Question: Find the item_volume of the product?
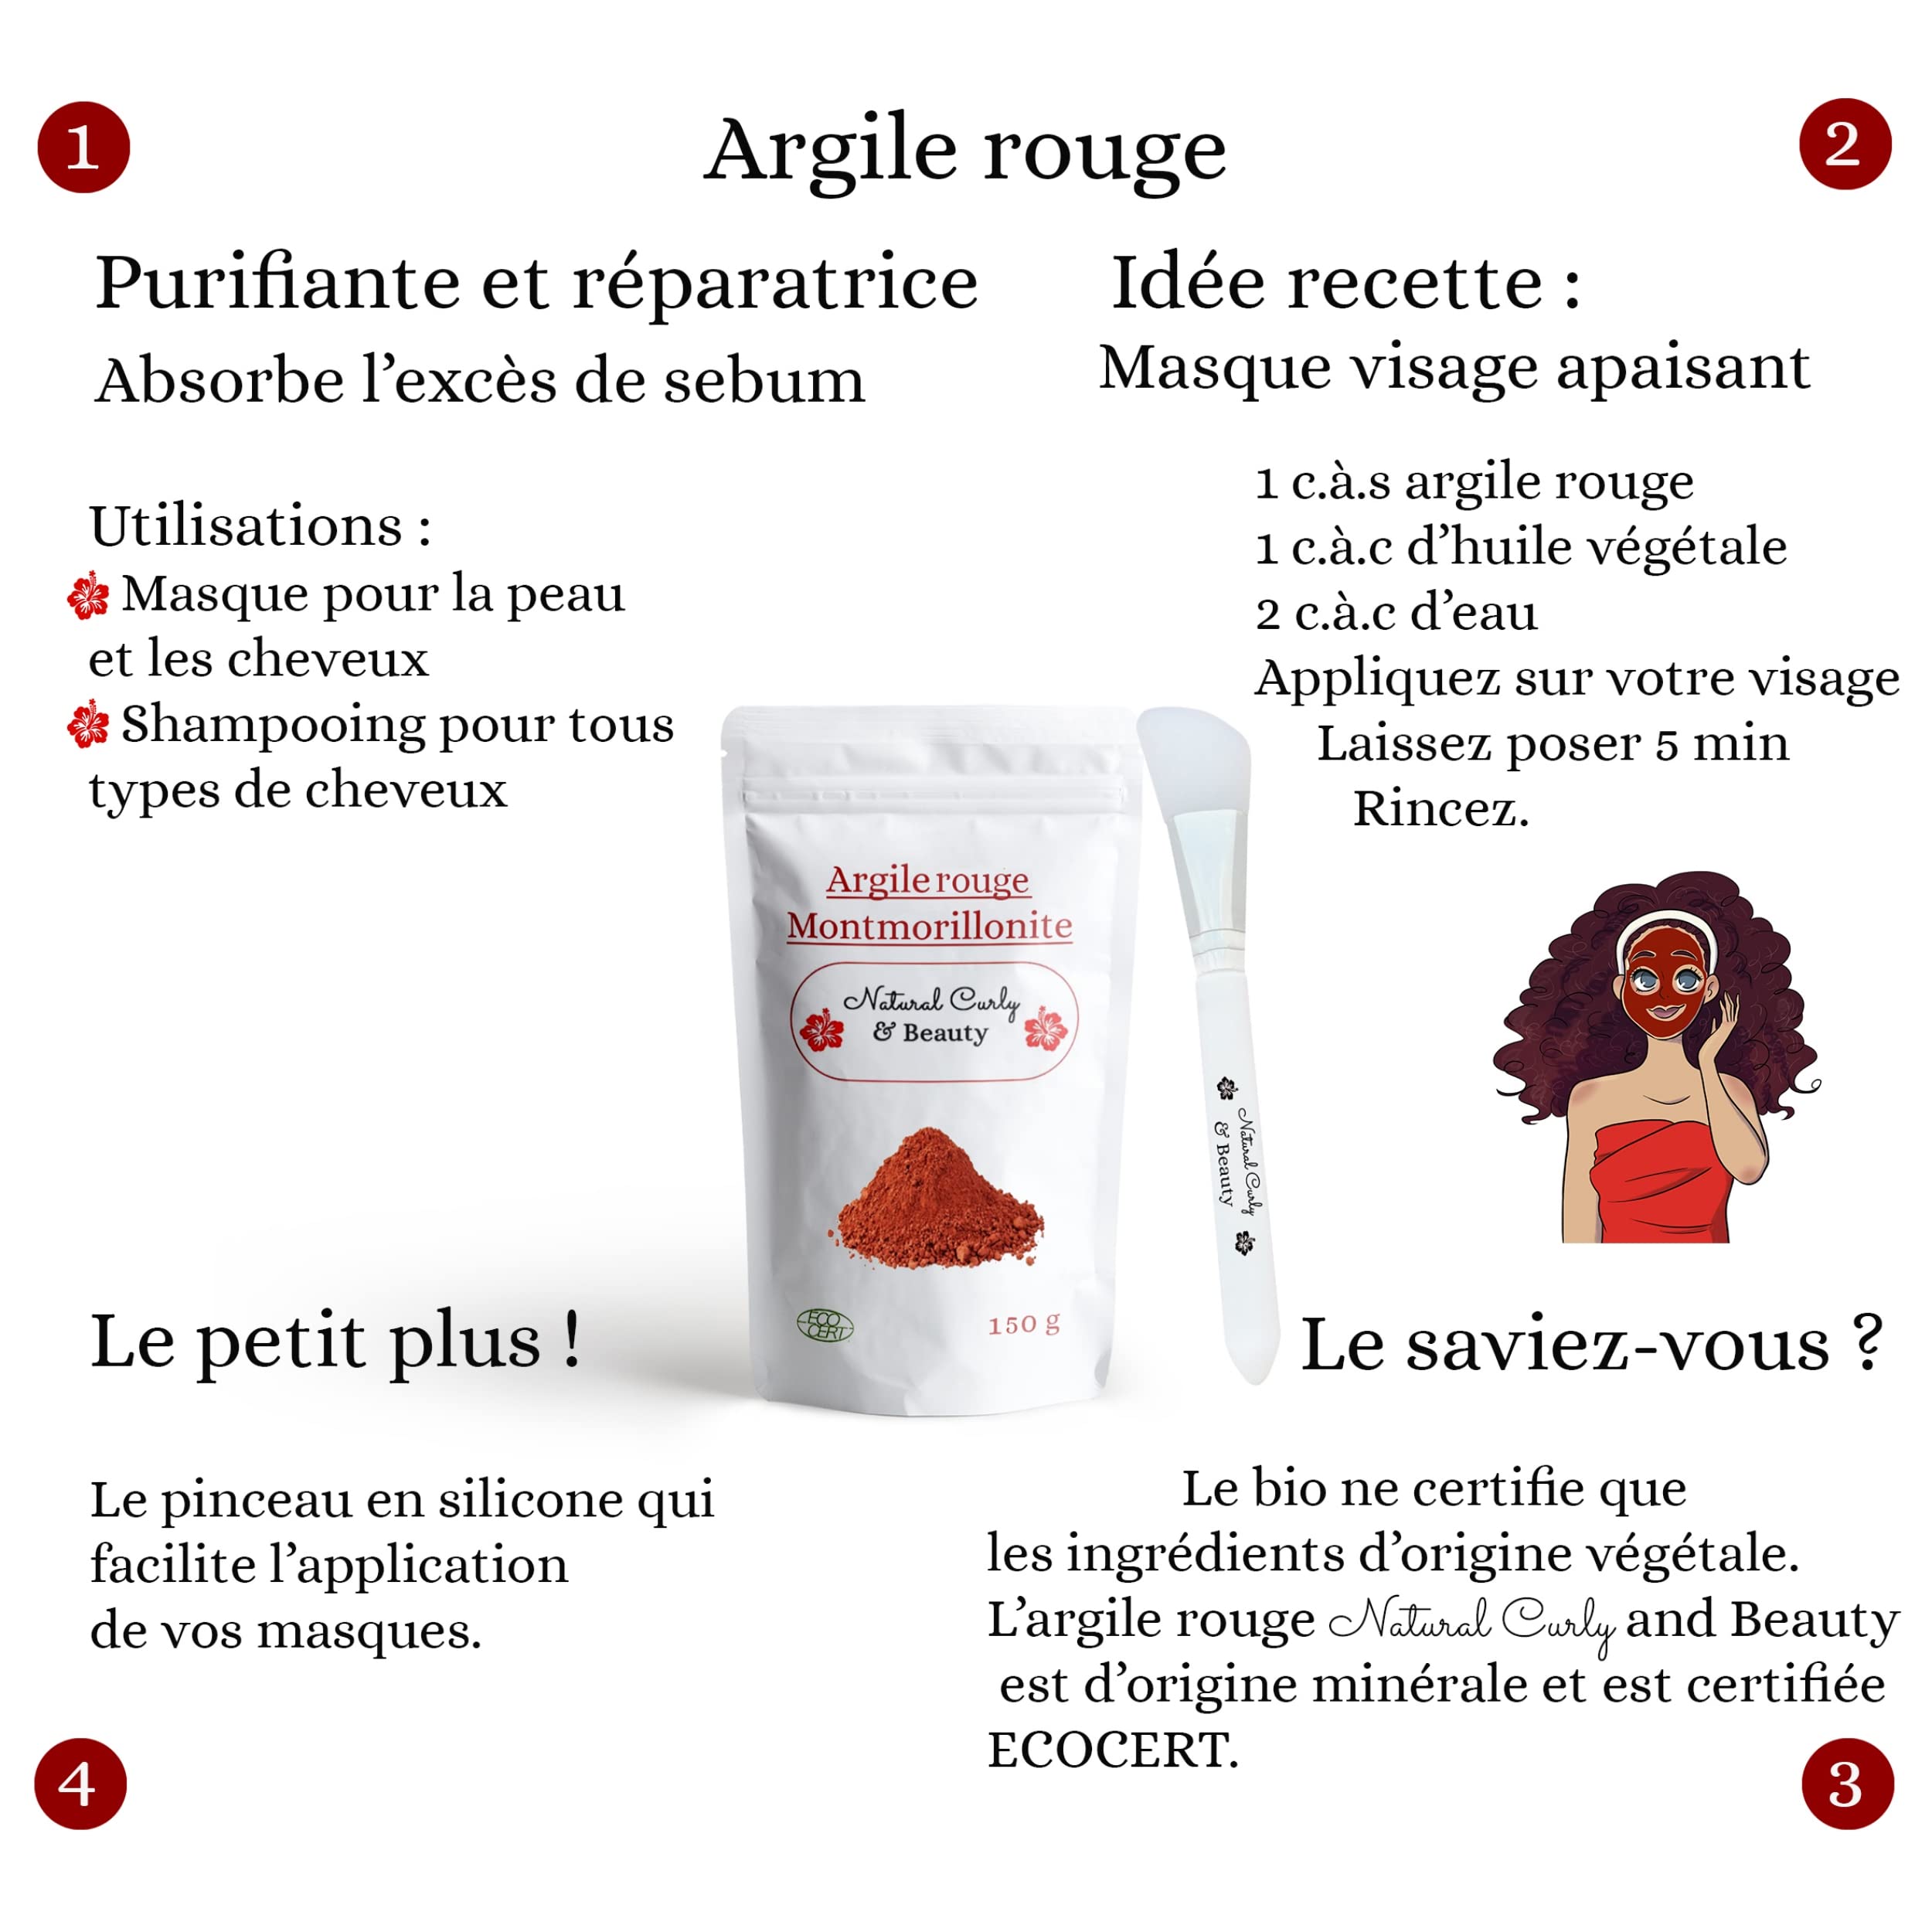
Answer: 1.0 millilitre